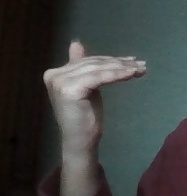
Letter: khaa